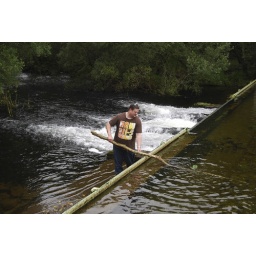
Lost a cup in the river but David managed to get it!